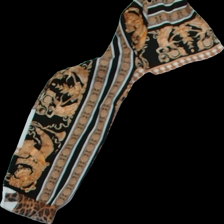
View: front
Type: Dress
Category: Ladies
Brand: Not Applicable
Colors: Multicolor
Material: 100%polyester
Pattern: Animal print
Trend: No trend
Stains: No
Price range: 50-100
Recommended usage: Reuse